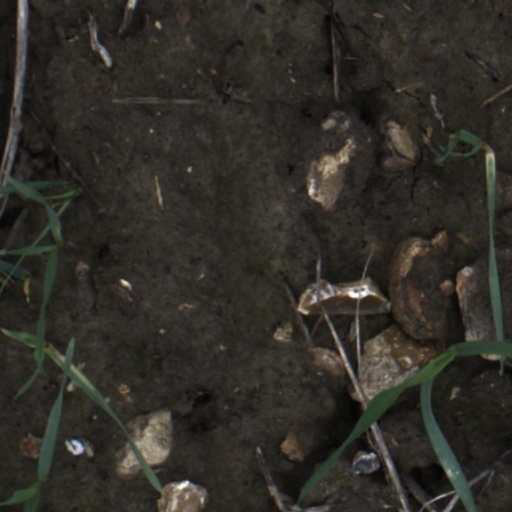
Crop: wheat